Tel Qashish

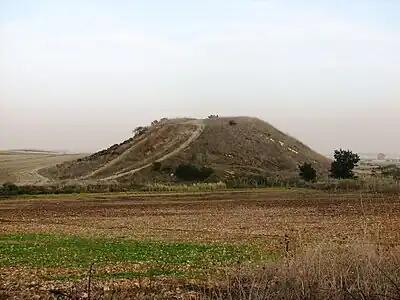
Tel Qashish/Tell el-Qassis from west

Tel Qashish, also spelled Tel Kashish or Tell el-Qassis in Arabic, is a tell (ancient mound) located in the northwestern Jezreel Valley, on the north bank of the Kishon River. The ancient settlement at Tel Qashish is believed to have been a satellite of the nearby city of Yokneam, which is situated about to the south.